The Giant Joshua

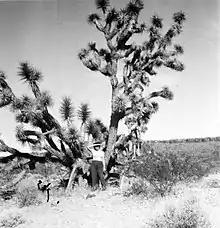
A woman, probably Maurine Whipple, poses with a giant Joshua tree.

"The Giant Joshua" sold well. It was fifth in a list of ten in Harper's "Poll of the Critics" and was second in "The Denver Post"'s list of bestsellers. The novel had fans who sent Whipple letters expressing their love for her epic novel. The U.S. Navy bought 200 copies for ship libraries. Writing in the "Book-of-the-Month-Club Bulletin", Avis DeVoto praised the way Whipple used historical details about clothing and food in the book, which made her characters "bursting with vitality." Ray B. West in the "Saturday Review of Literature" wrote that the book showed the "tenderness and sympathy" between early Mormons. A review in "Time" stated that it was "competent but never quite excellent." John Selby's review, which appeared in multiple newspapers, described the characters as "real people, whose beliefs seal them up, as it were, in a kind of transparent separateness in which [they] seem oddly luminous."